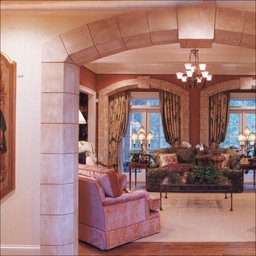
Room type: livingroom